Port of Livorno

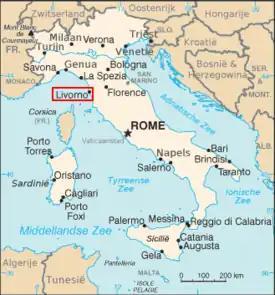
Location of Livorno

The Port of Livorno is one of the largest Italian seaports and one of the largest seaports in the Mediterranean Sea, with an annual traffic capacity of around 30 million tonnes of cargo and 700,000 TEU's.